Who Would Win

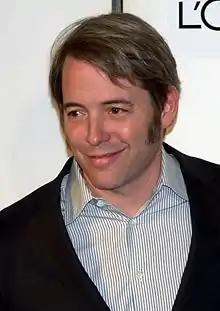
Matthew Broderick, who portrays the Dream Warrior, was introduced to the series by his son, James.

"Who Would Win" was written and storyboarded by Ako Castuera and Jesse Moynihan, from a story developed by series creator Pendleton Ward, Patrick McHale, and Kent Osborne. The episode was directed by Larry Leichliter. A couple of the opening frames were storyboarded by Tom Herpich; both Herpich and Moynihan had been at a comic book convention, and Herpich, who was bored, asked Moynihan if he could start the storyboard for "Who Would Win" as a way to pass the time.